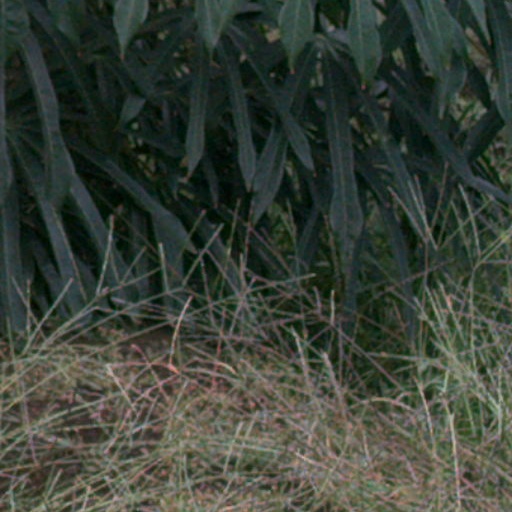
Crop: cassava